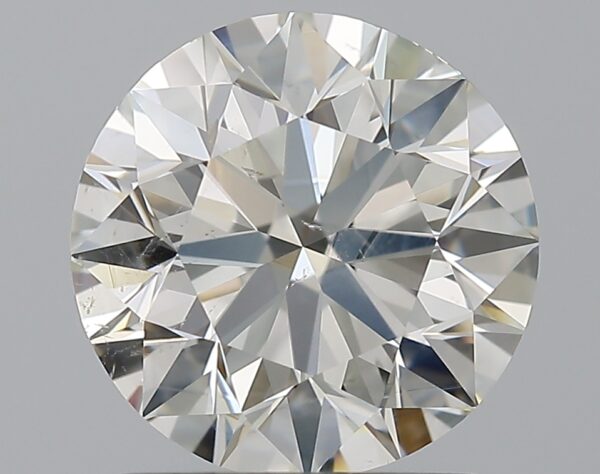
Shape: round
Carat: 1.6
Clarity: SI1
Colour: I
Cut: EX
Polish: EX
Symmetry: EX
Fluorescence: N
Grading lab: GIA
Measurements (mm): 7.39 x 7.44 x 4.68